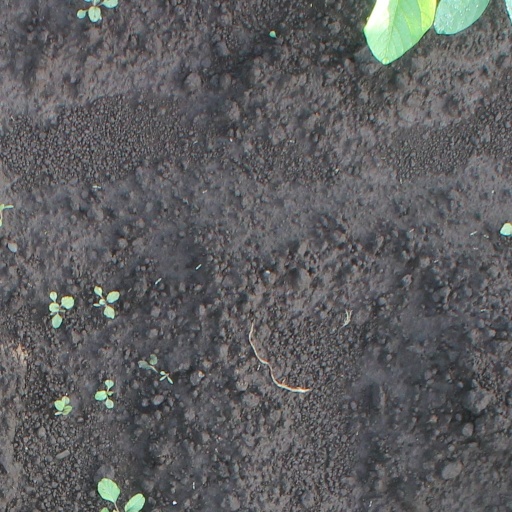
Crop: soybean